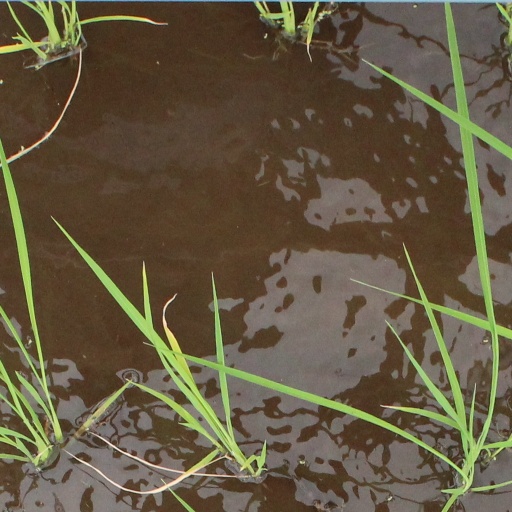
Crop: rice